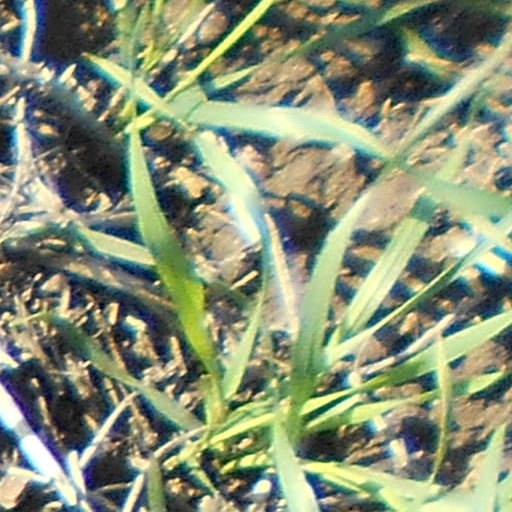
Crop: wheat